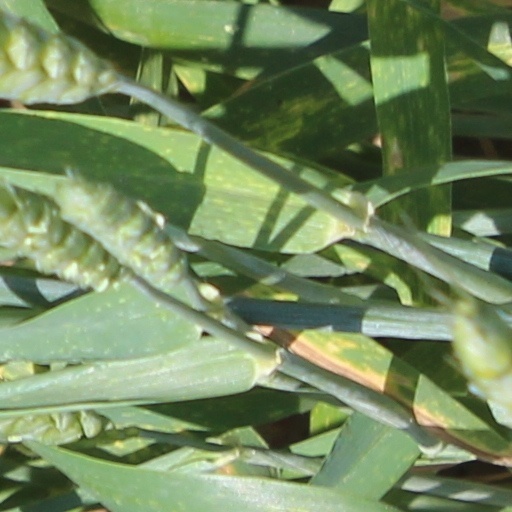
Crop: wheat